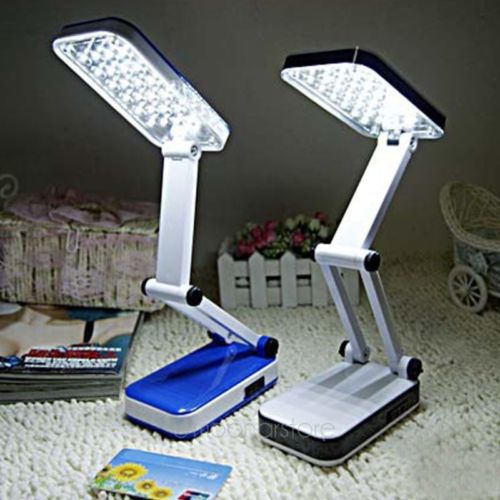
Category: lamp